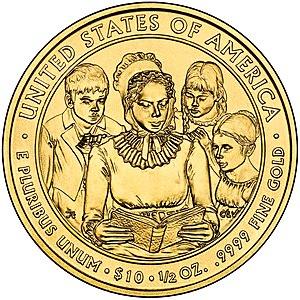
À partir de 2007, la série de pièces de 10 dollars des Premières épouses des États-Unis honore les femmes de chacun des présidents honorés par la série de pièces de 1 dollar des Présidents des États-Unis en émettant des pièces d'or à leur image, dans l'ordre où elles ont servi en tant que conjoint. À ce jour, cela a toujours été des femmes souvent appelées « premières dames », mais la loi utilise le terme « première épouse ».